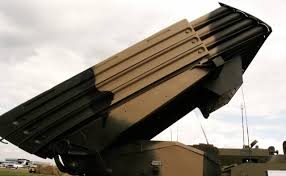
Label: Tornado